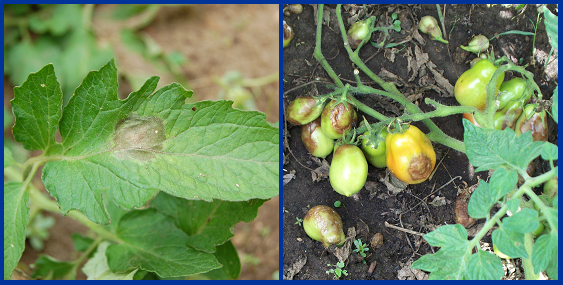
Labels: Tomato leaf late blight